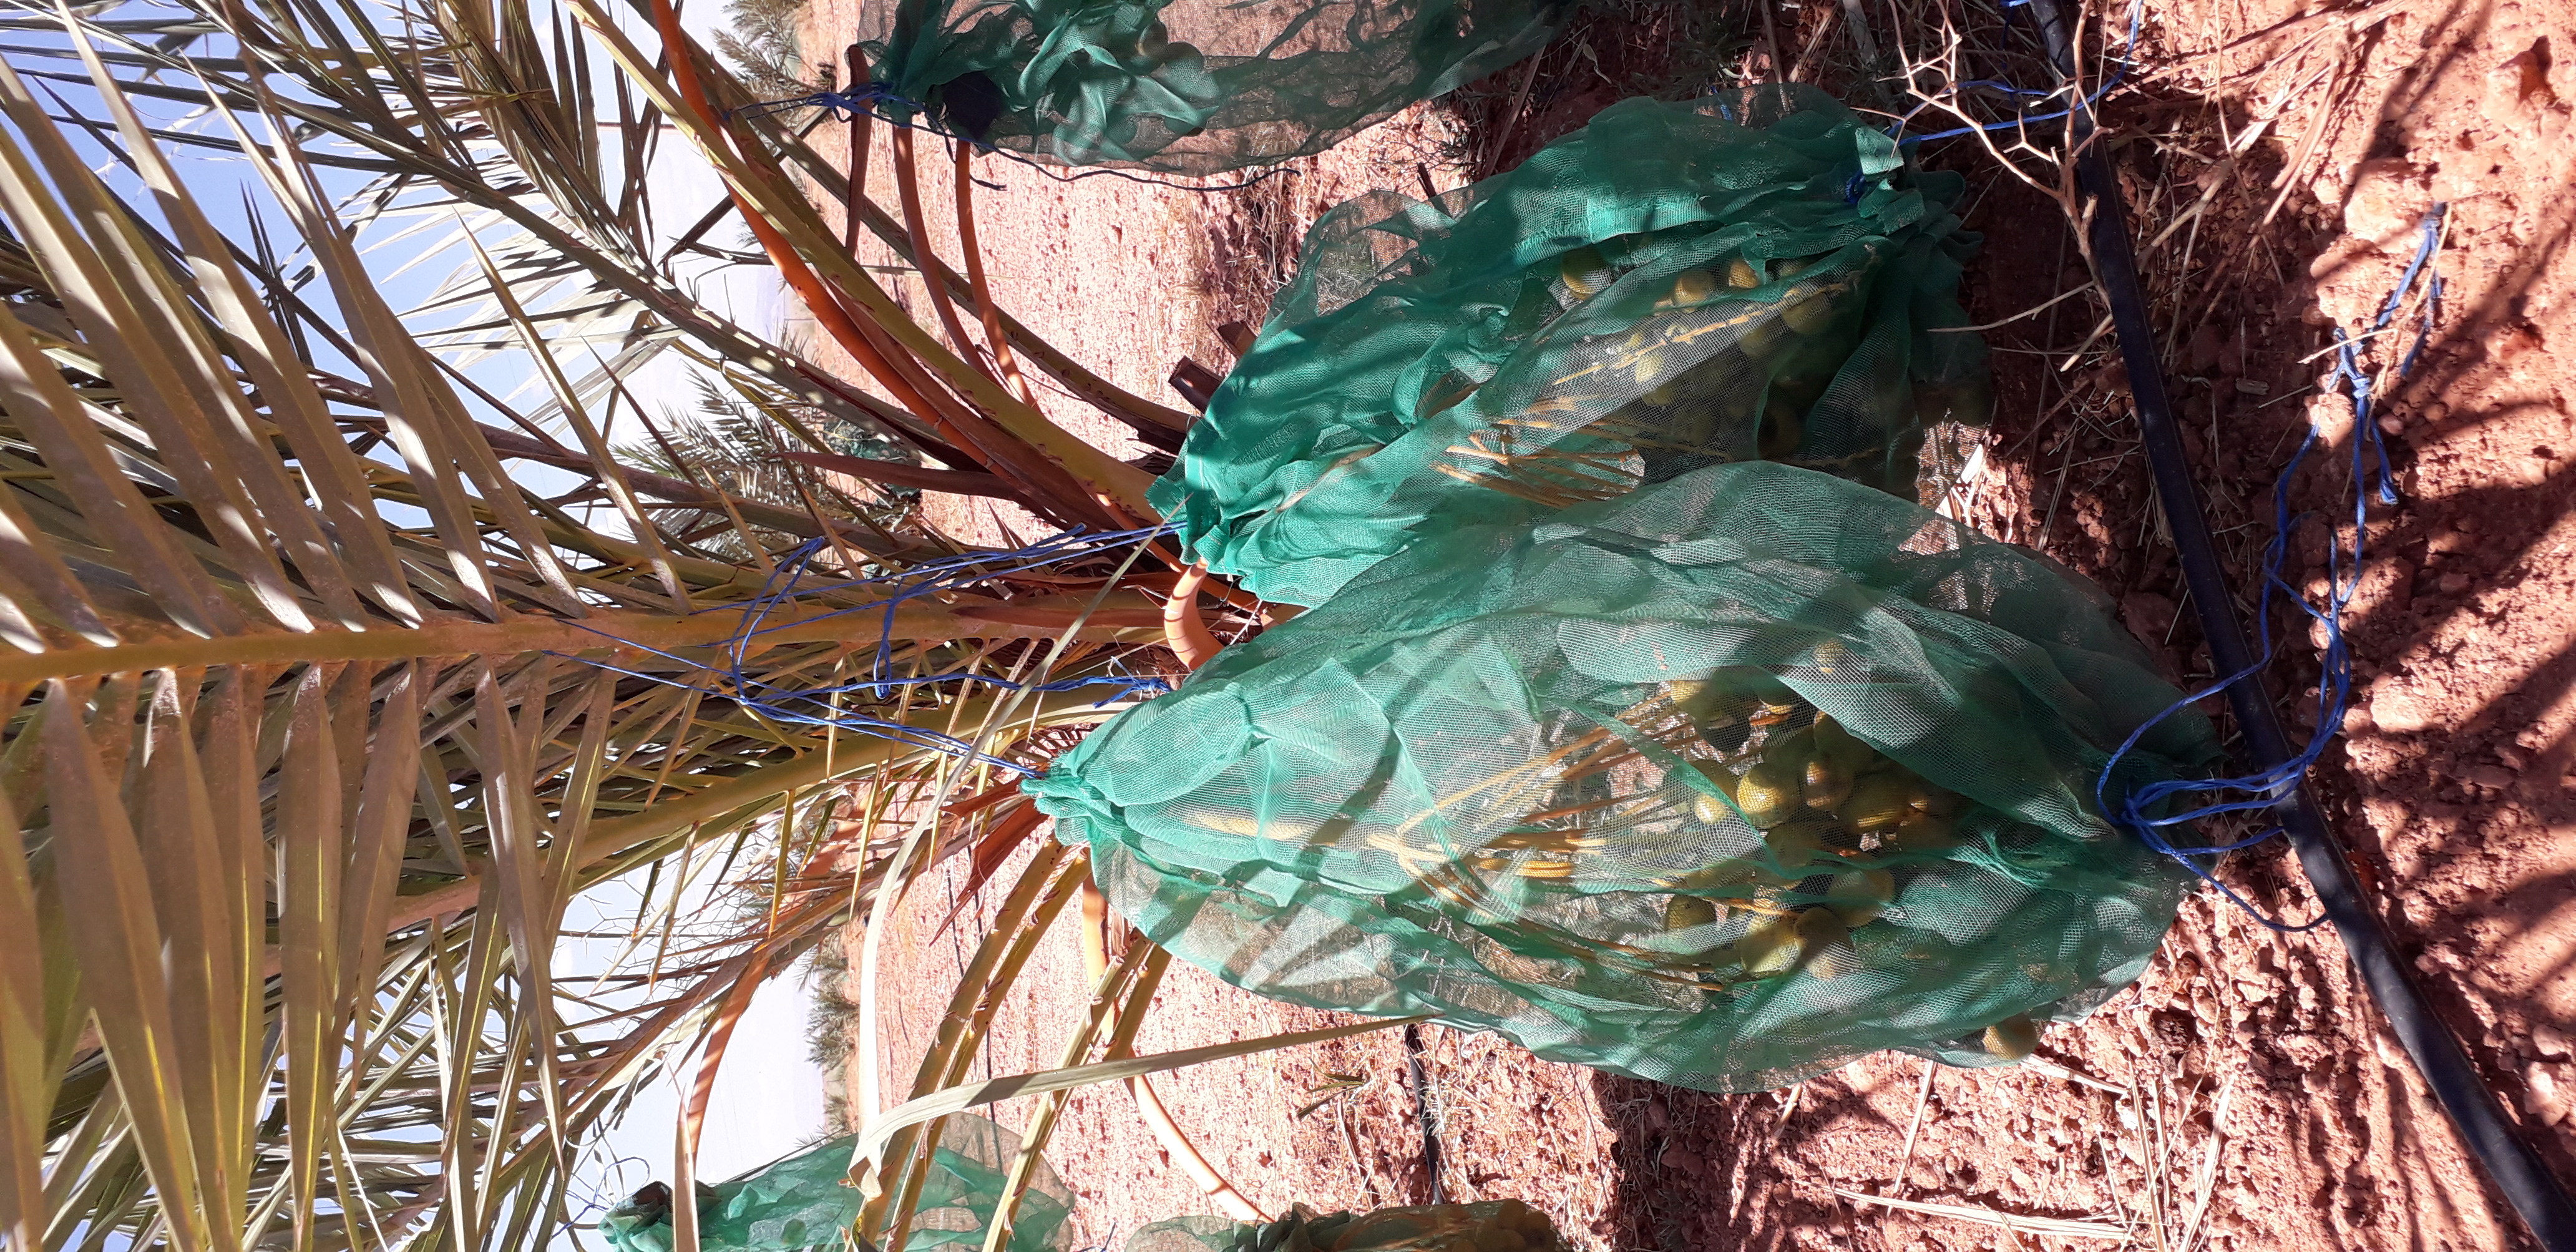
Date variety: Boufagous